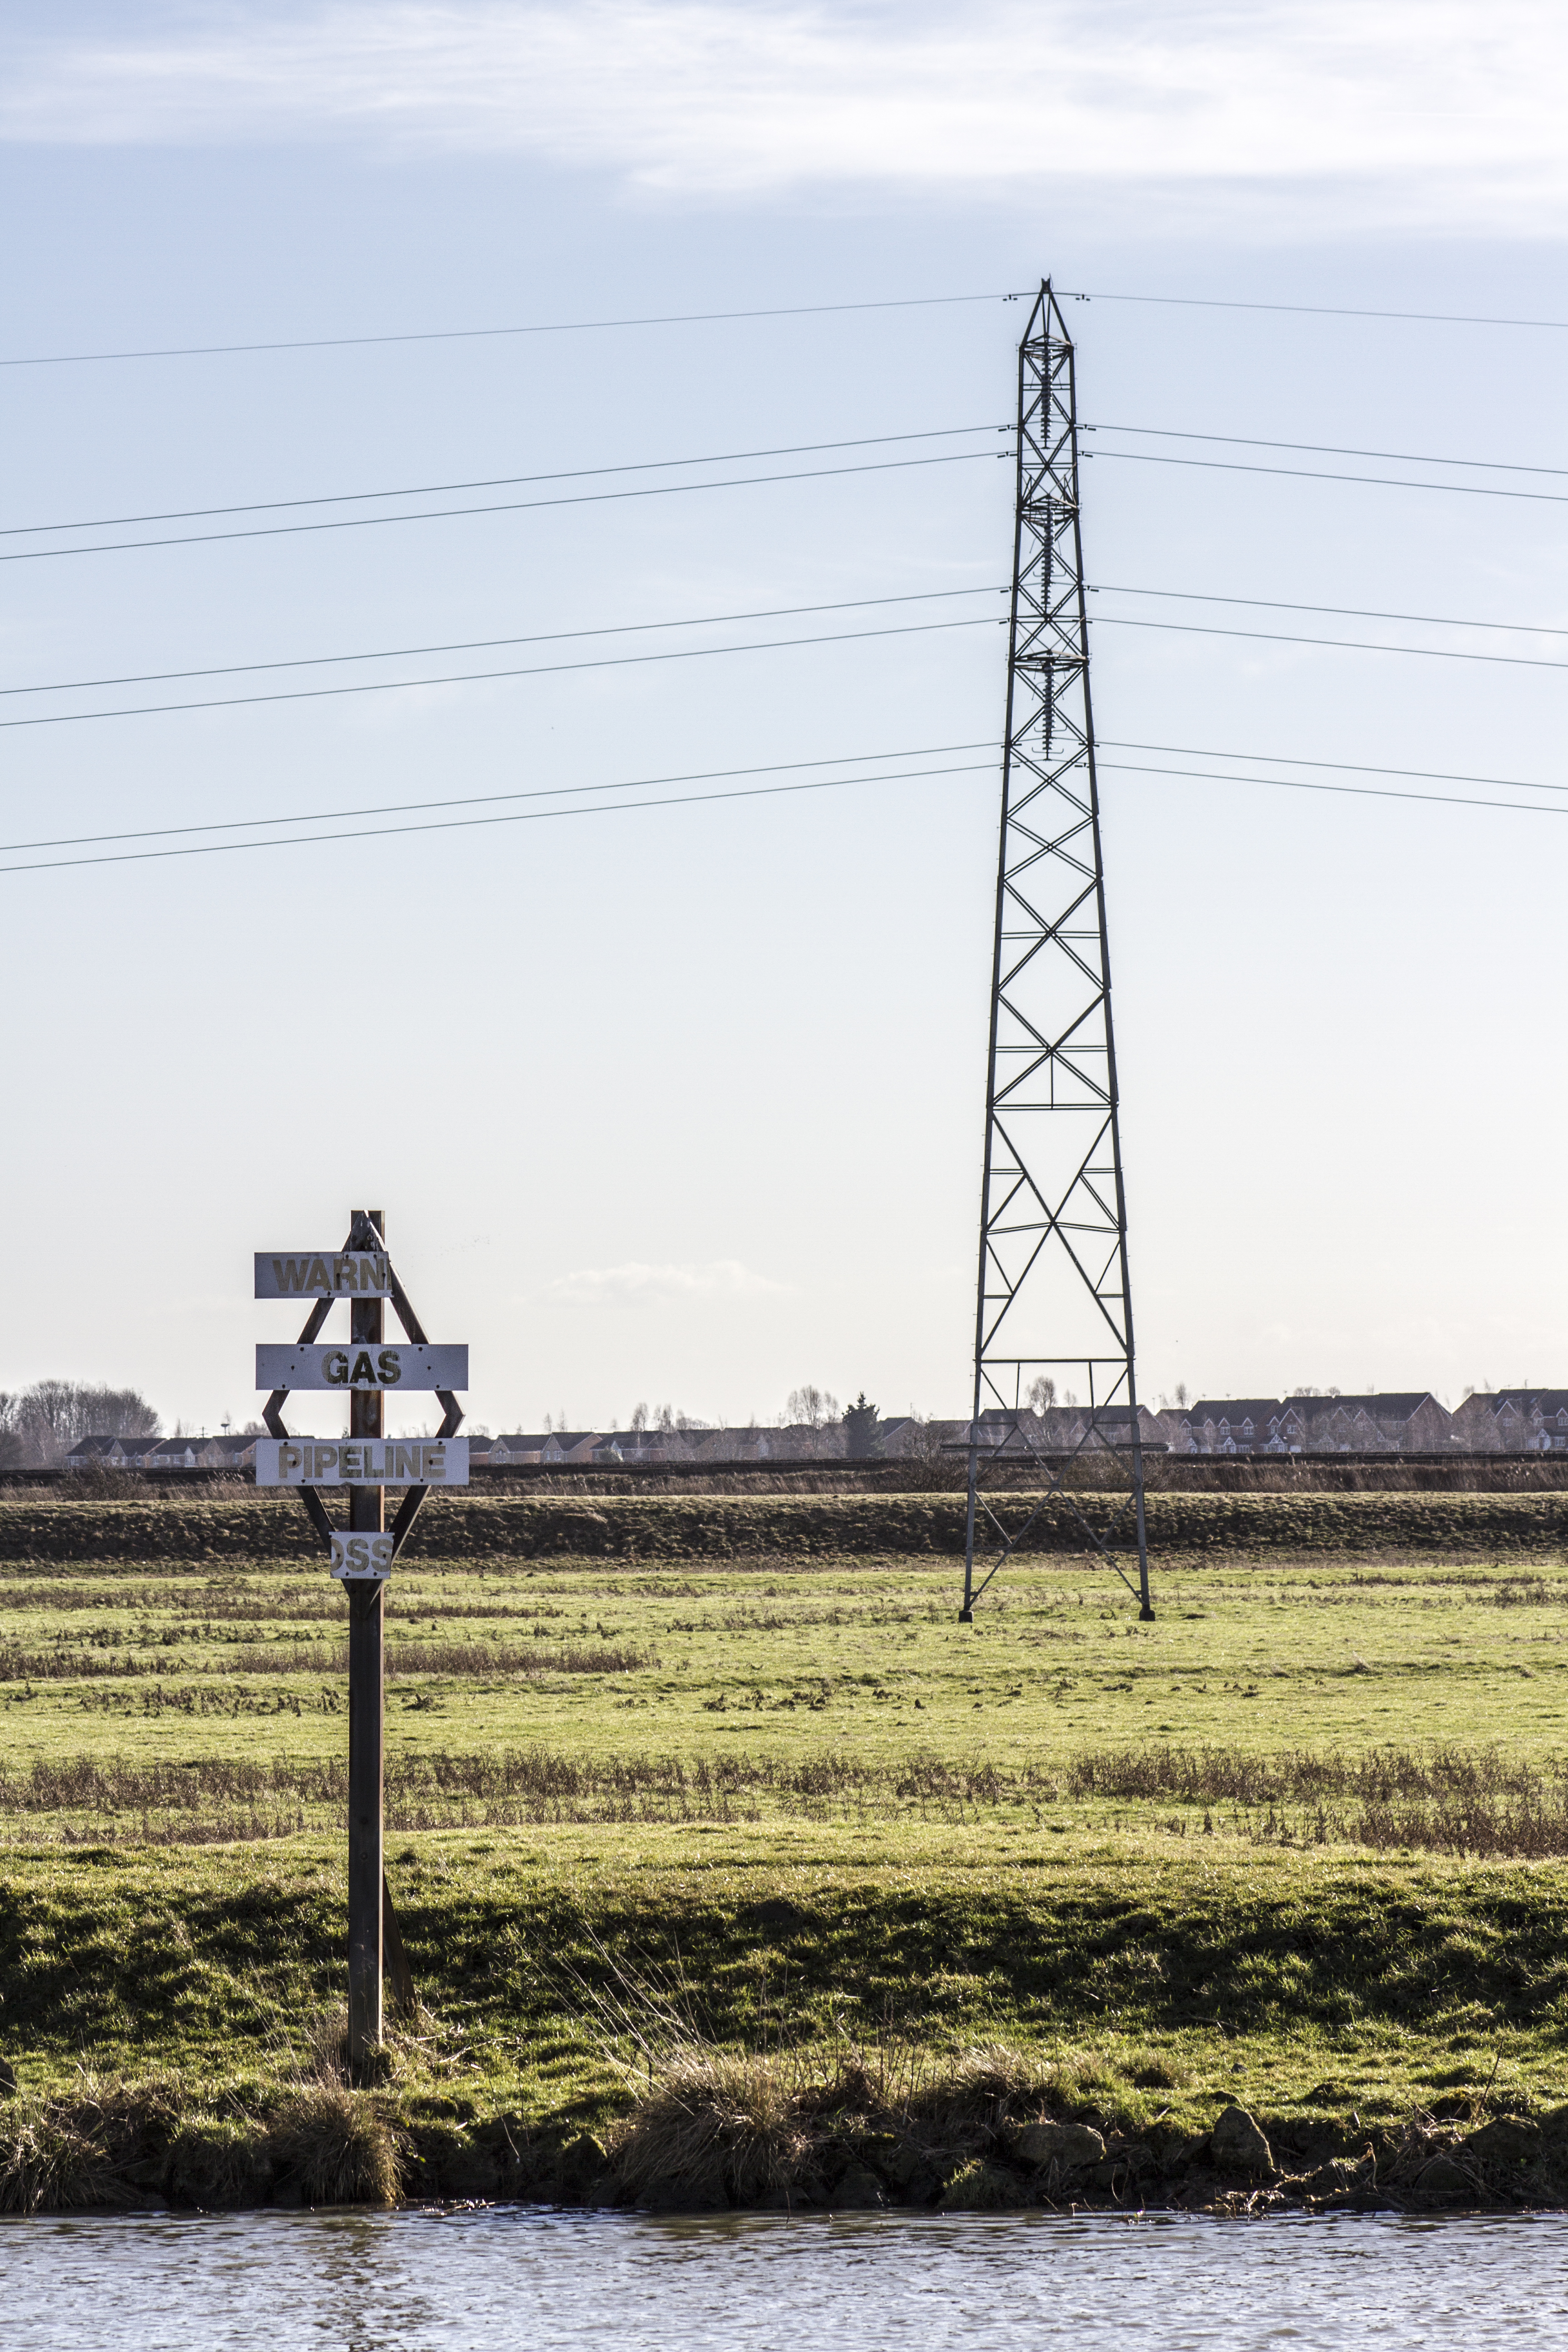
sea, water, windmill, wind, reflection, tower, mast, electricity, uk, wetland, peterborough, transmission tower, outdoor structure, overhead power line